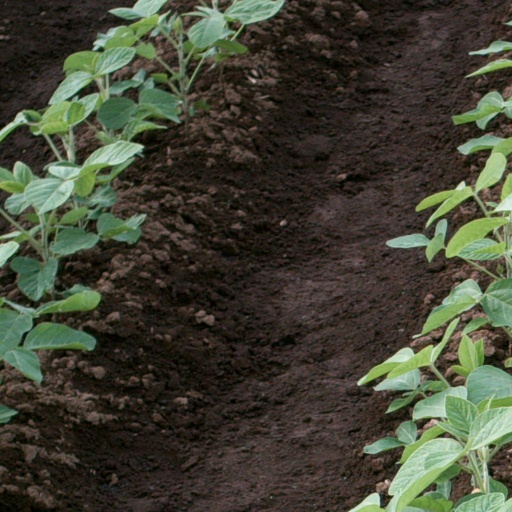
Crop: soybean